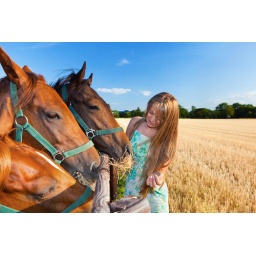
horse and blond girl in paddock on summers day